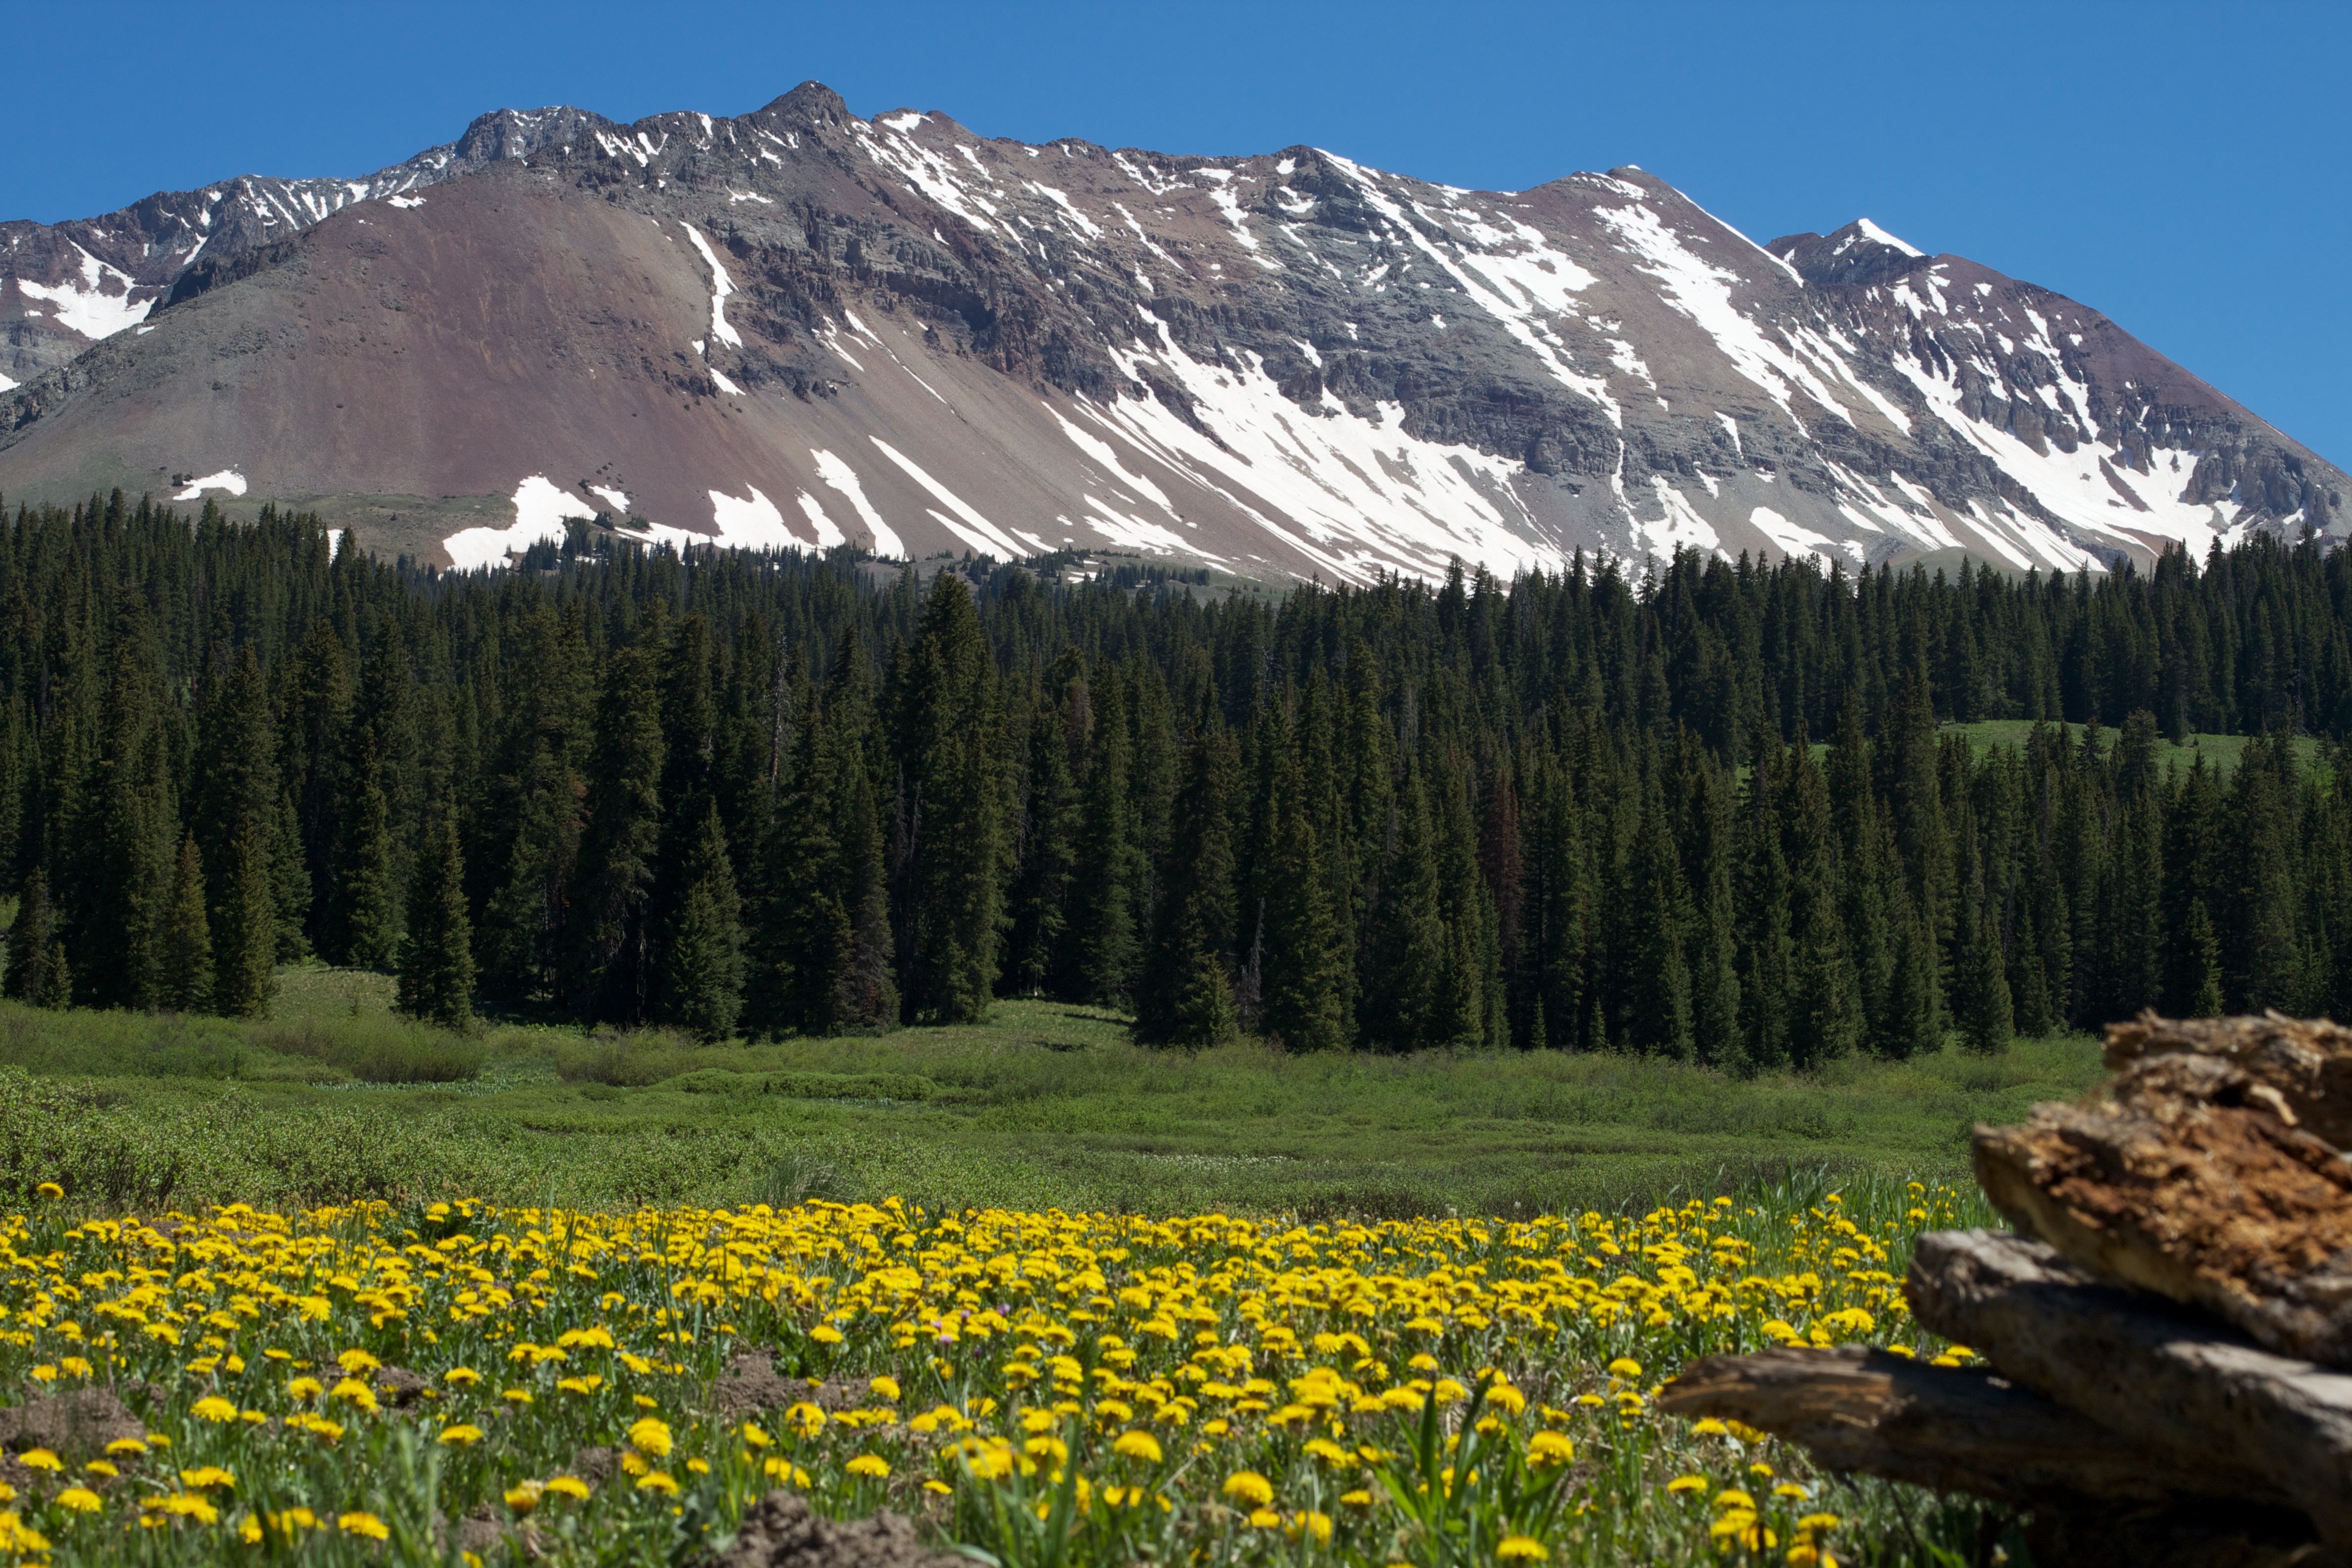
landscape, tree, nature, wilderness, mountain, plant, meadow, flower, lake, valley, mountain range, ridge, wildflower, alps, grassland, plateau, fell, odyssey, ecosystem, landform, geographical feature, mountainous landforms